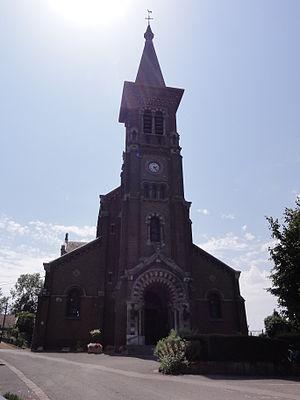
Préseau (Nord, Fr) église Ste Aldegonde, façade
Préseau est une commune française située dans le département du Nord, en région Hauts-de-France.